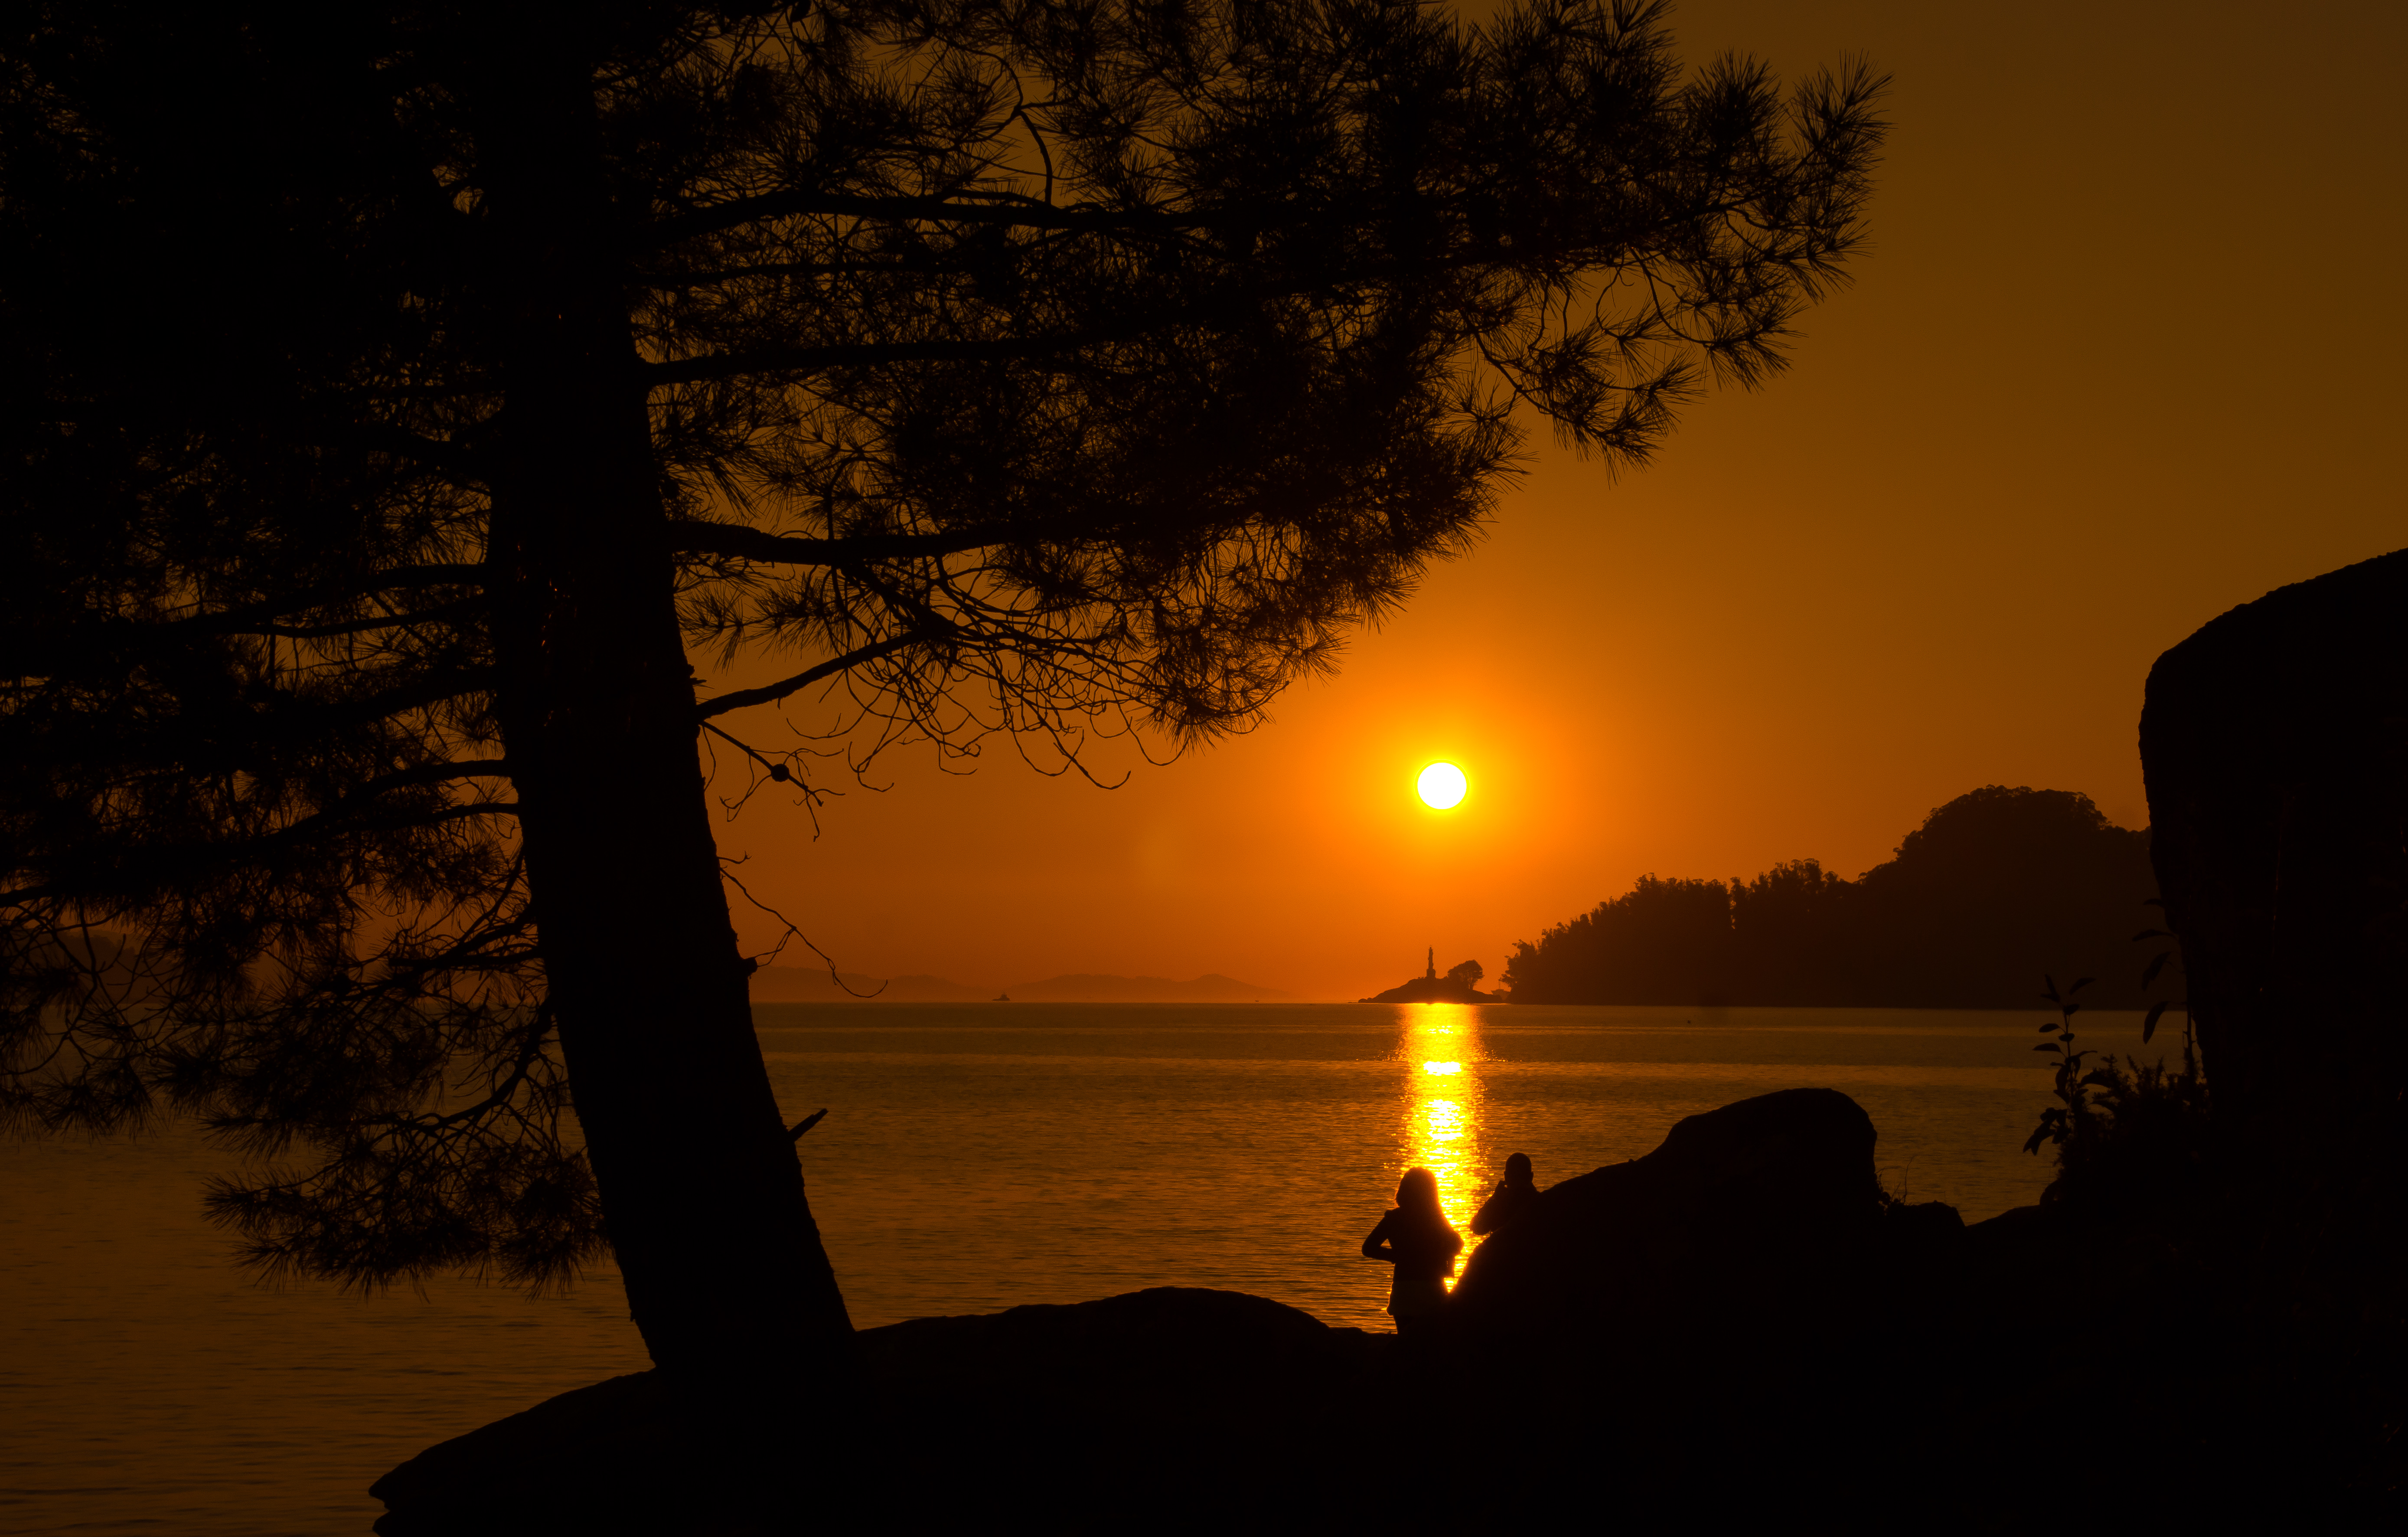
landscape, silhouette, sun, sunrise, sunset, sunlight, morning, dawn, photo, dusk, evening, reflection, spain, puestadesol, galicia, pontevedra, paisajes, tamron18270mmpzd, tamron18270, a77, espana, g, ggl1, gaby1, xovesphoto, lourido, sonya77, gphoto, xelodegalicia, 18270, sonya77v, afterglow, gabrielcoru a